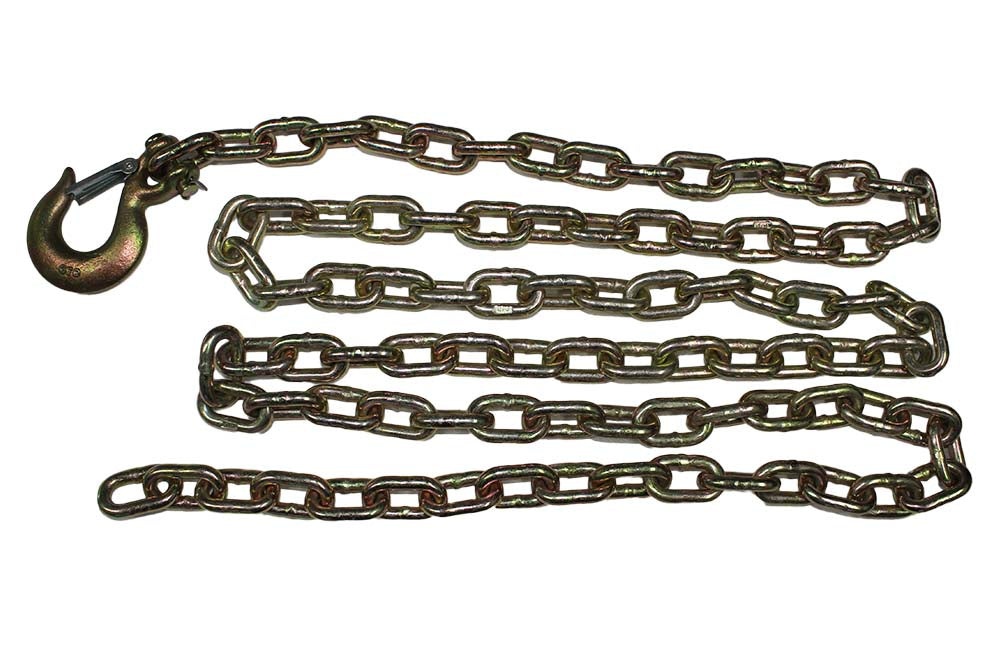
5/16" Chain with Clevis Slip Hooks
Working Load Limit: 4,700 lbs Weight: 24 lbs Length: 10′ Grade 70
Brand: Tarps & Tie-Downs
Category: Hardware > Hardware Accessories > Chain, Wire & Rope